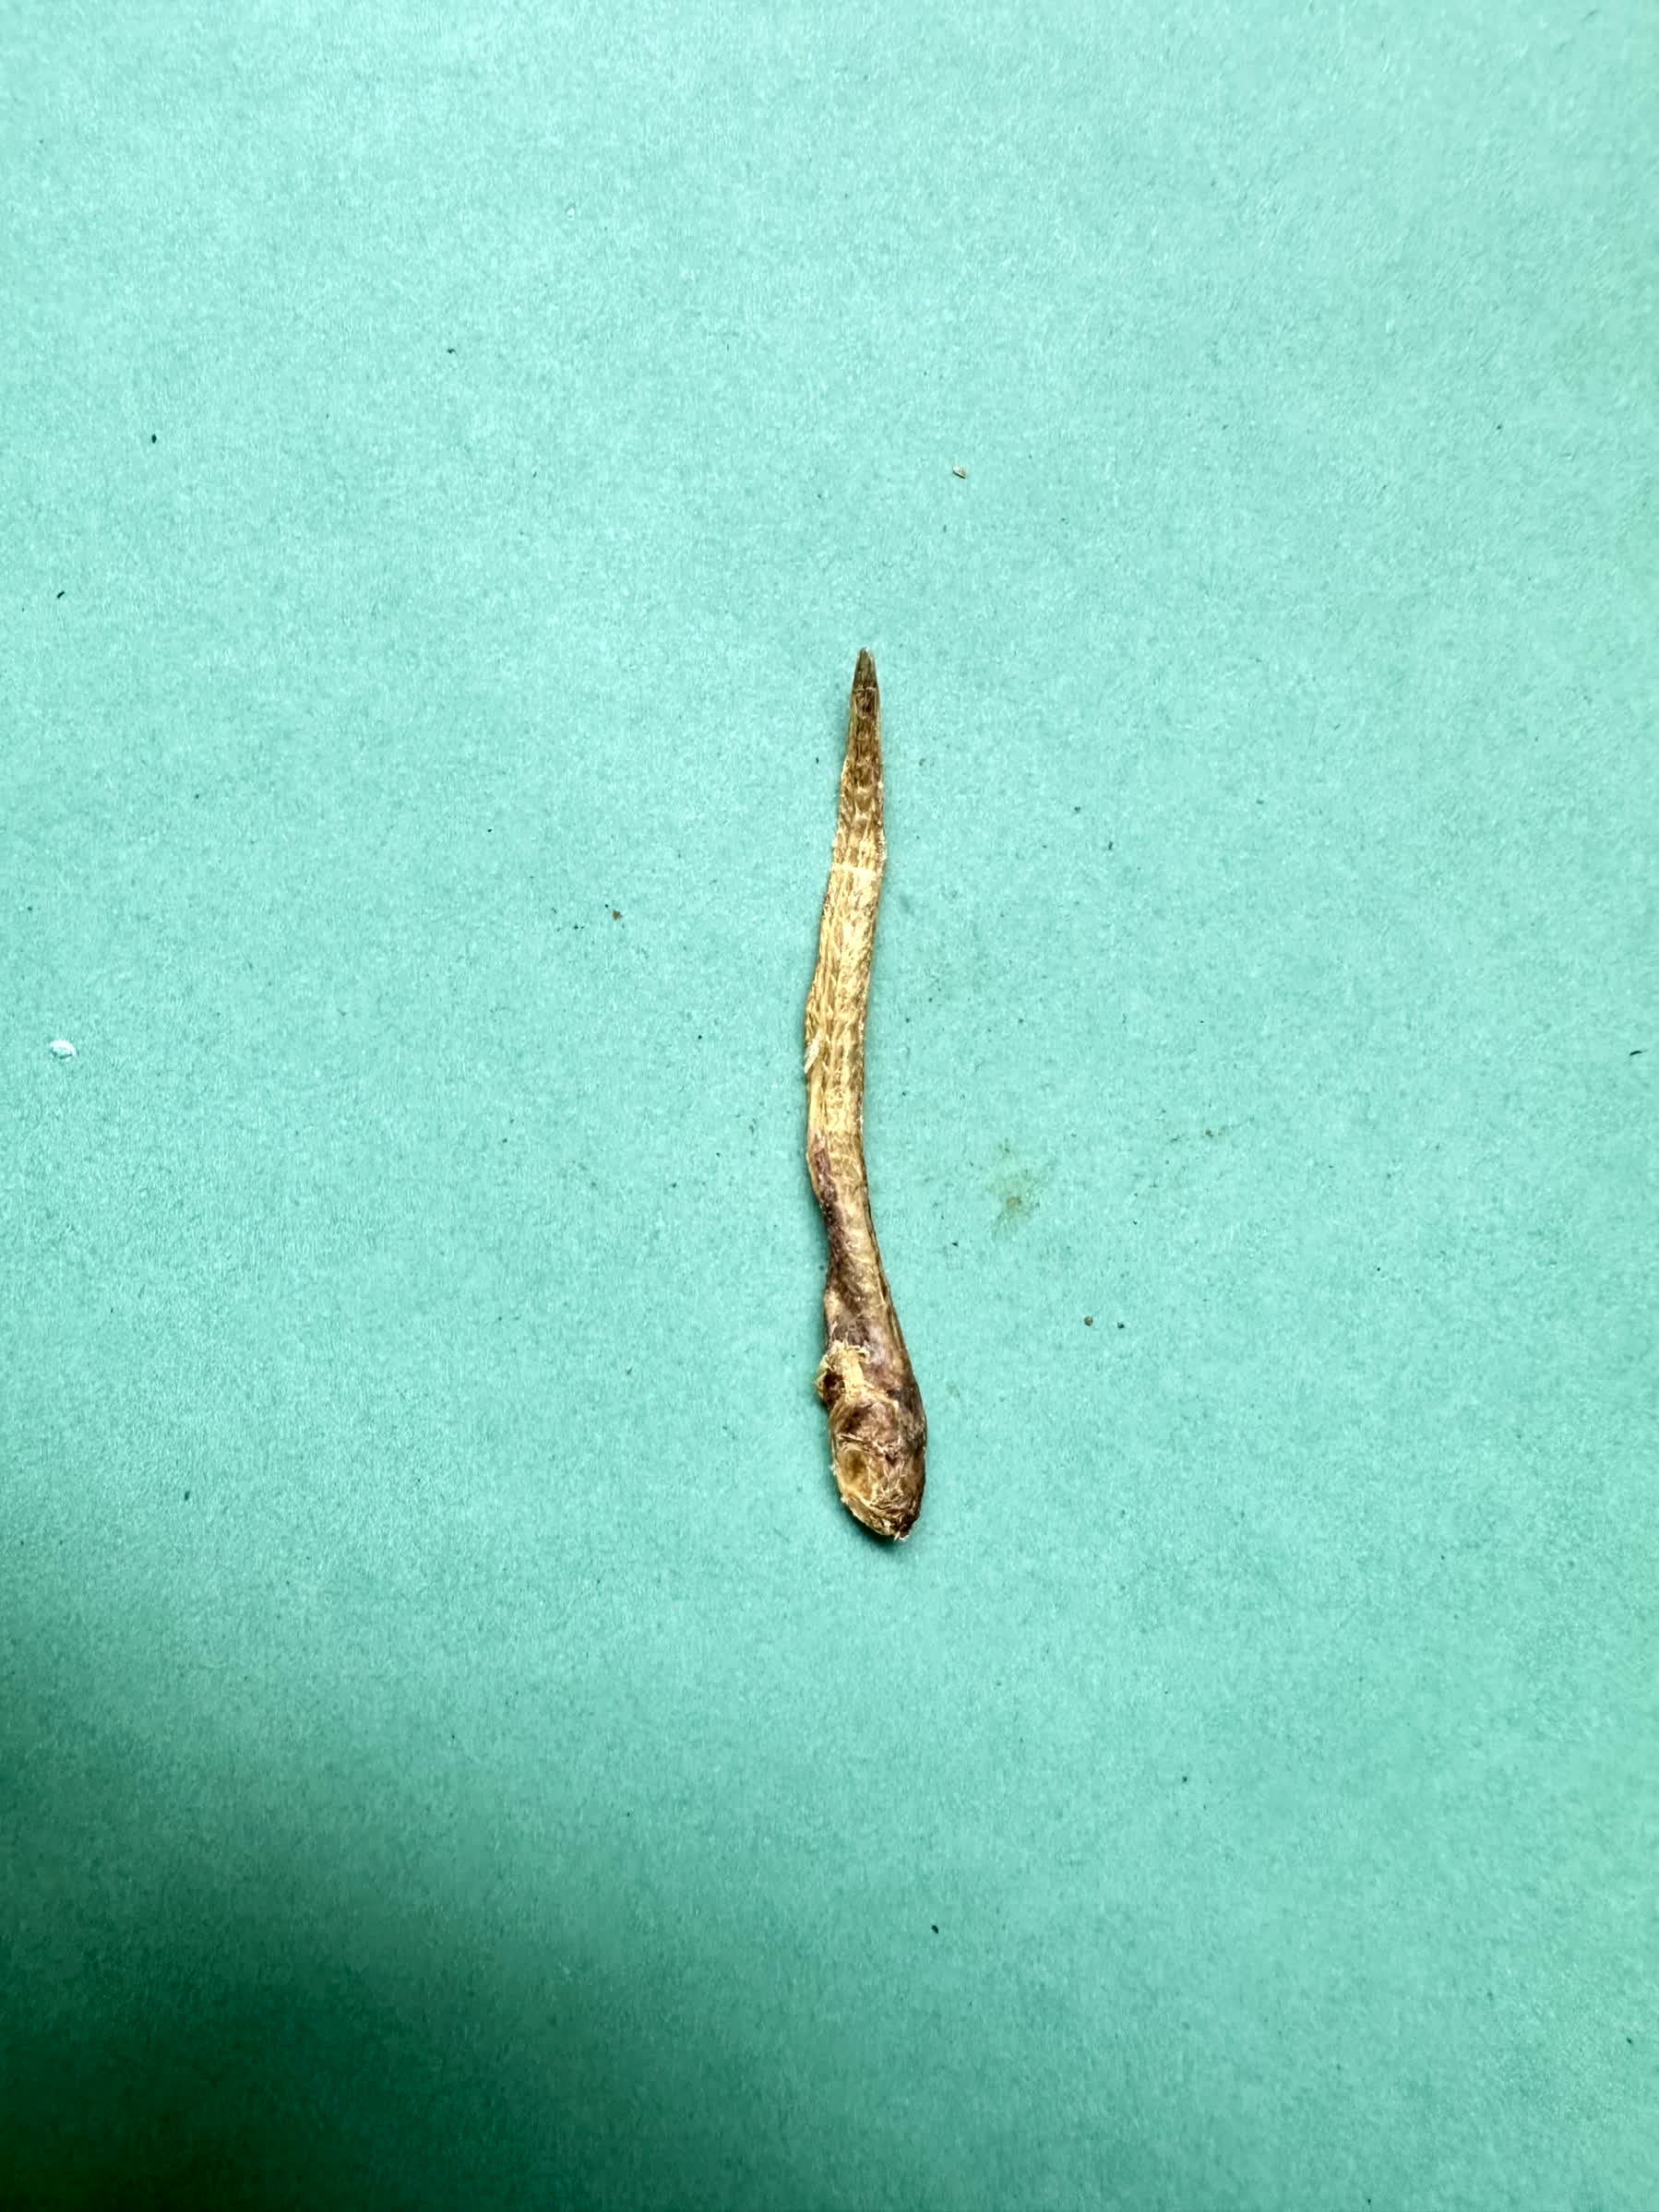
Species: Chewa